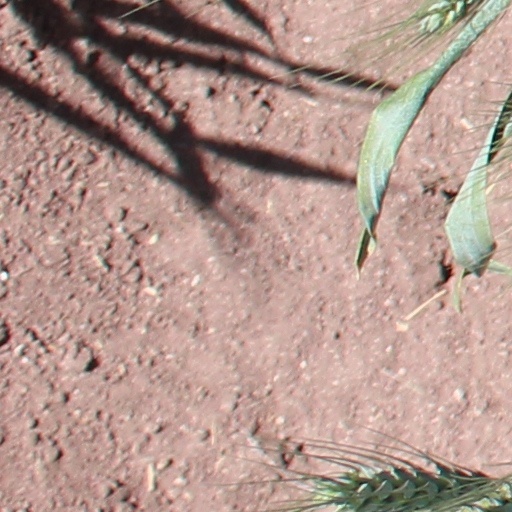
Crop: wheat